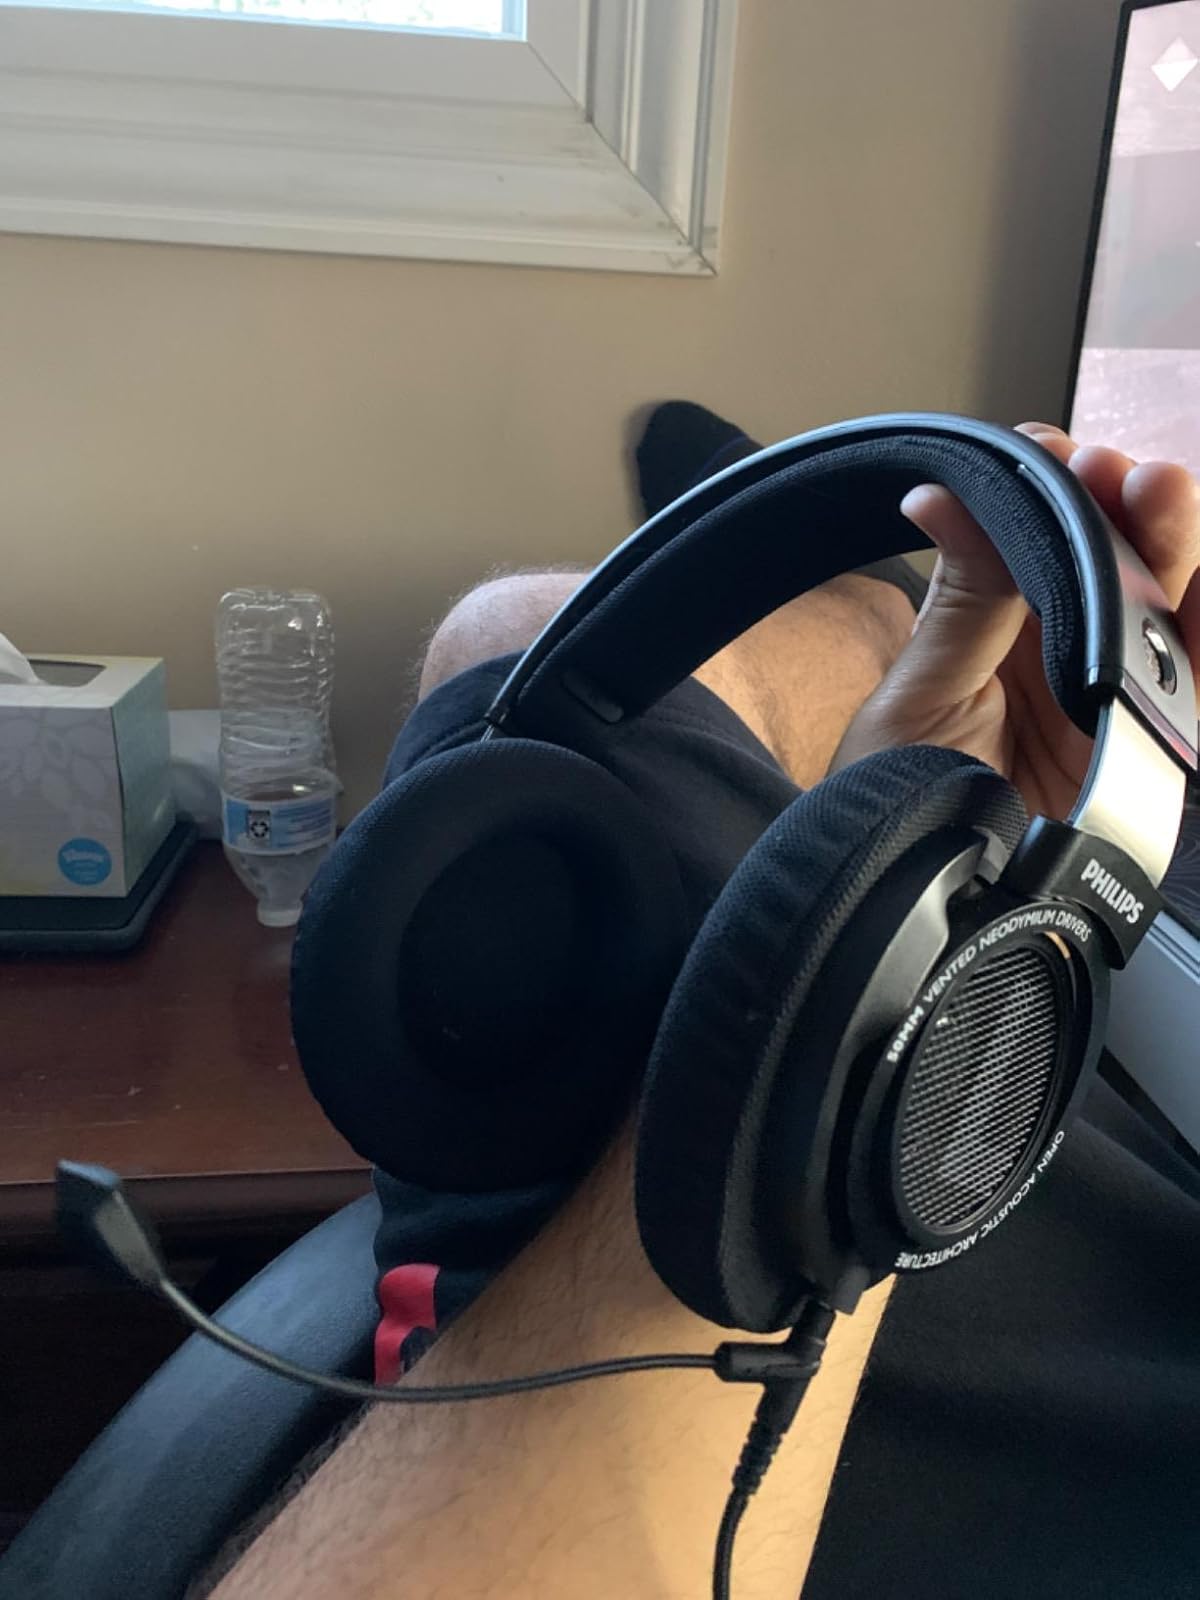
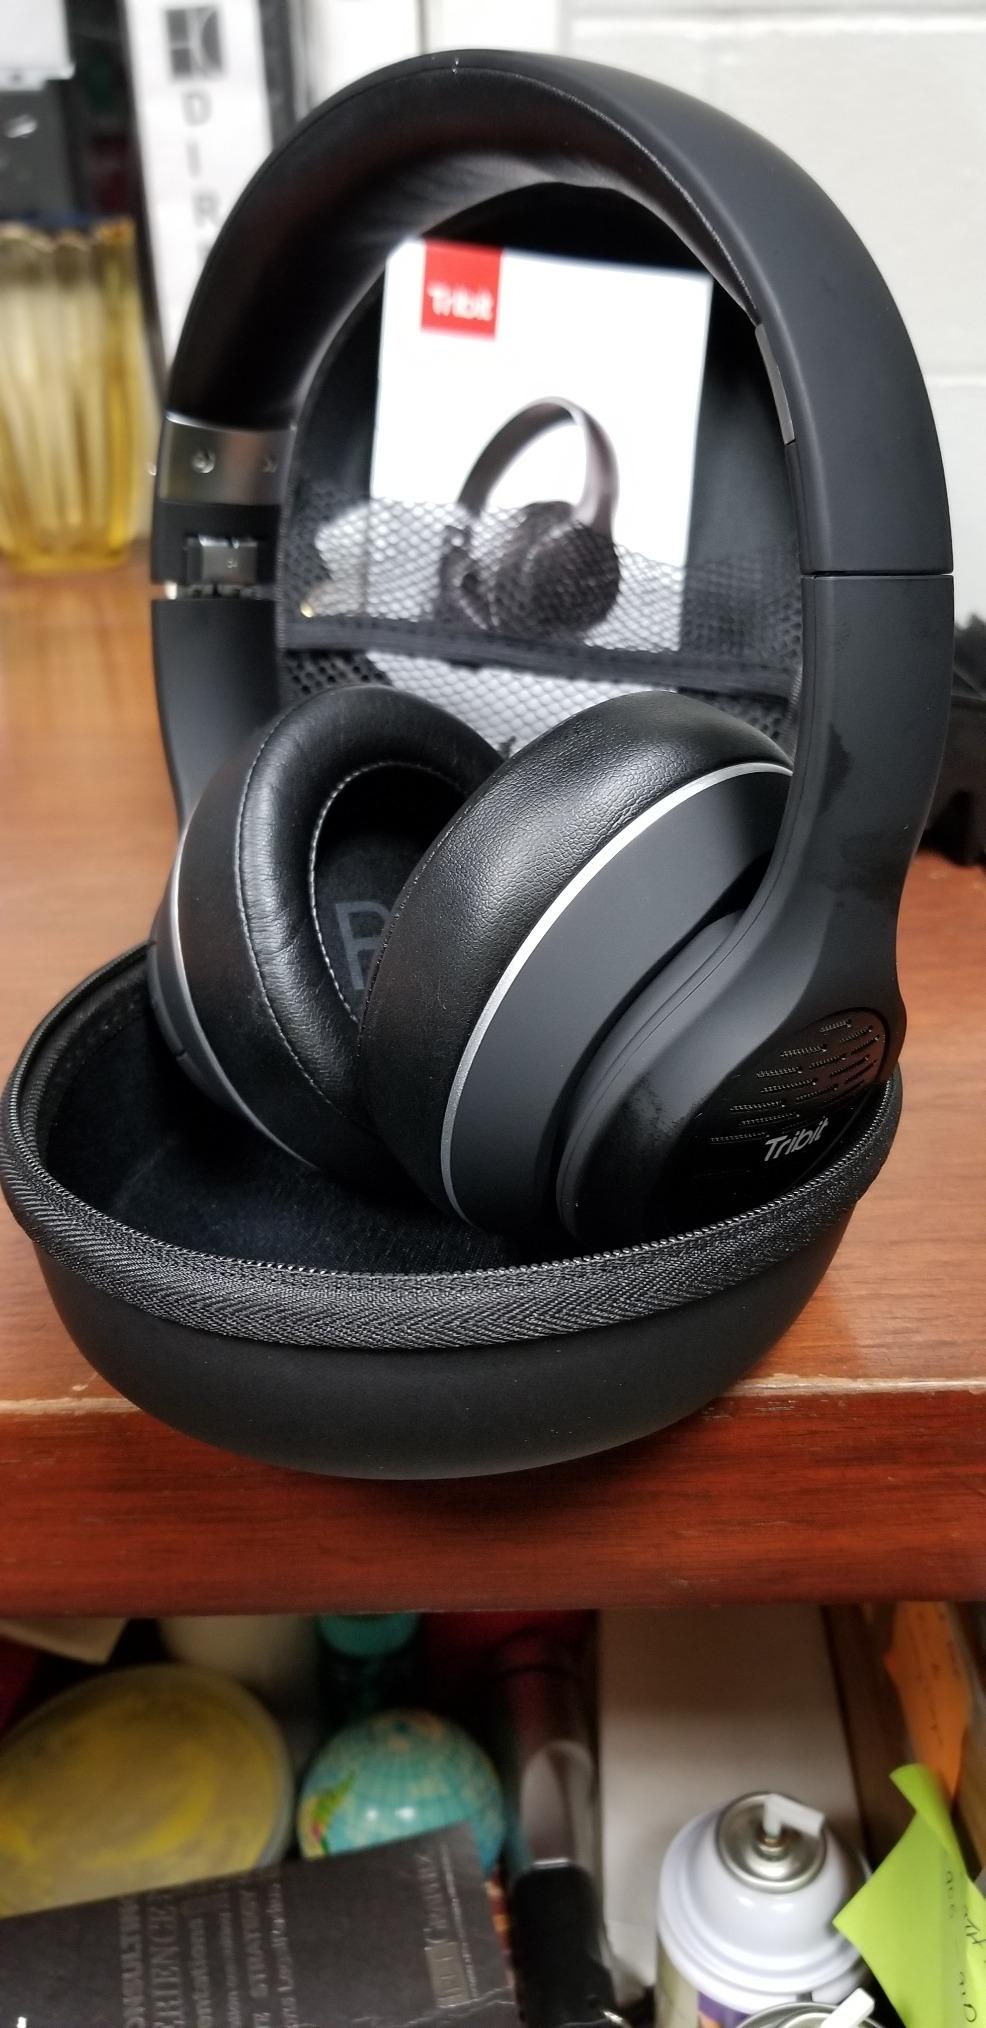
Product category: headphones
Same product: no